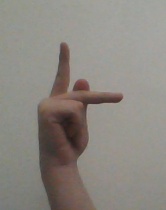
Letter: dha